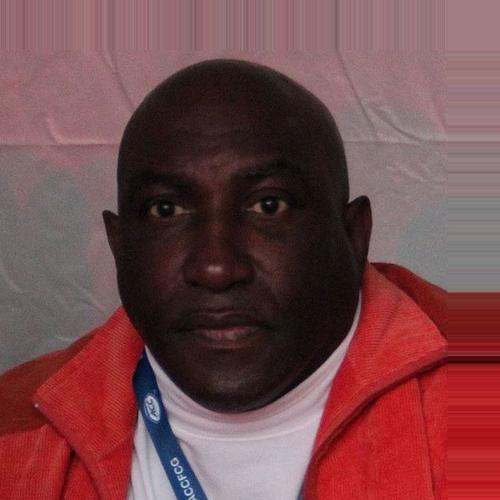
Age: 54